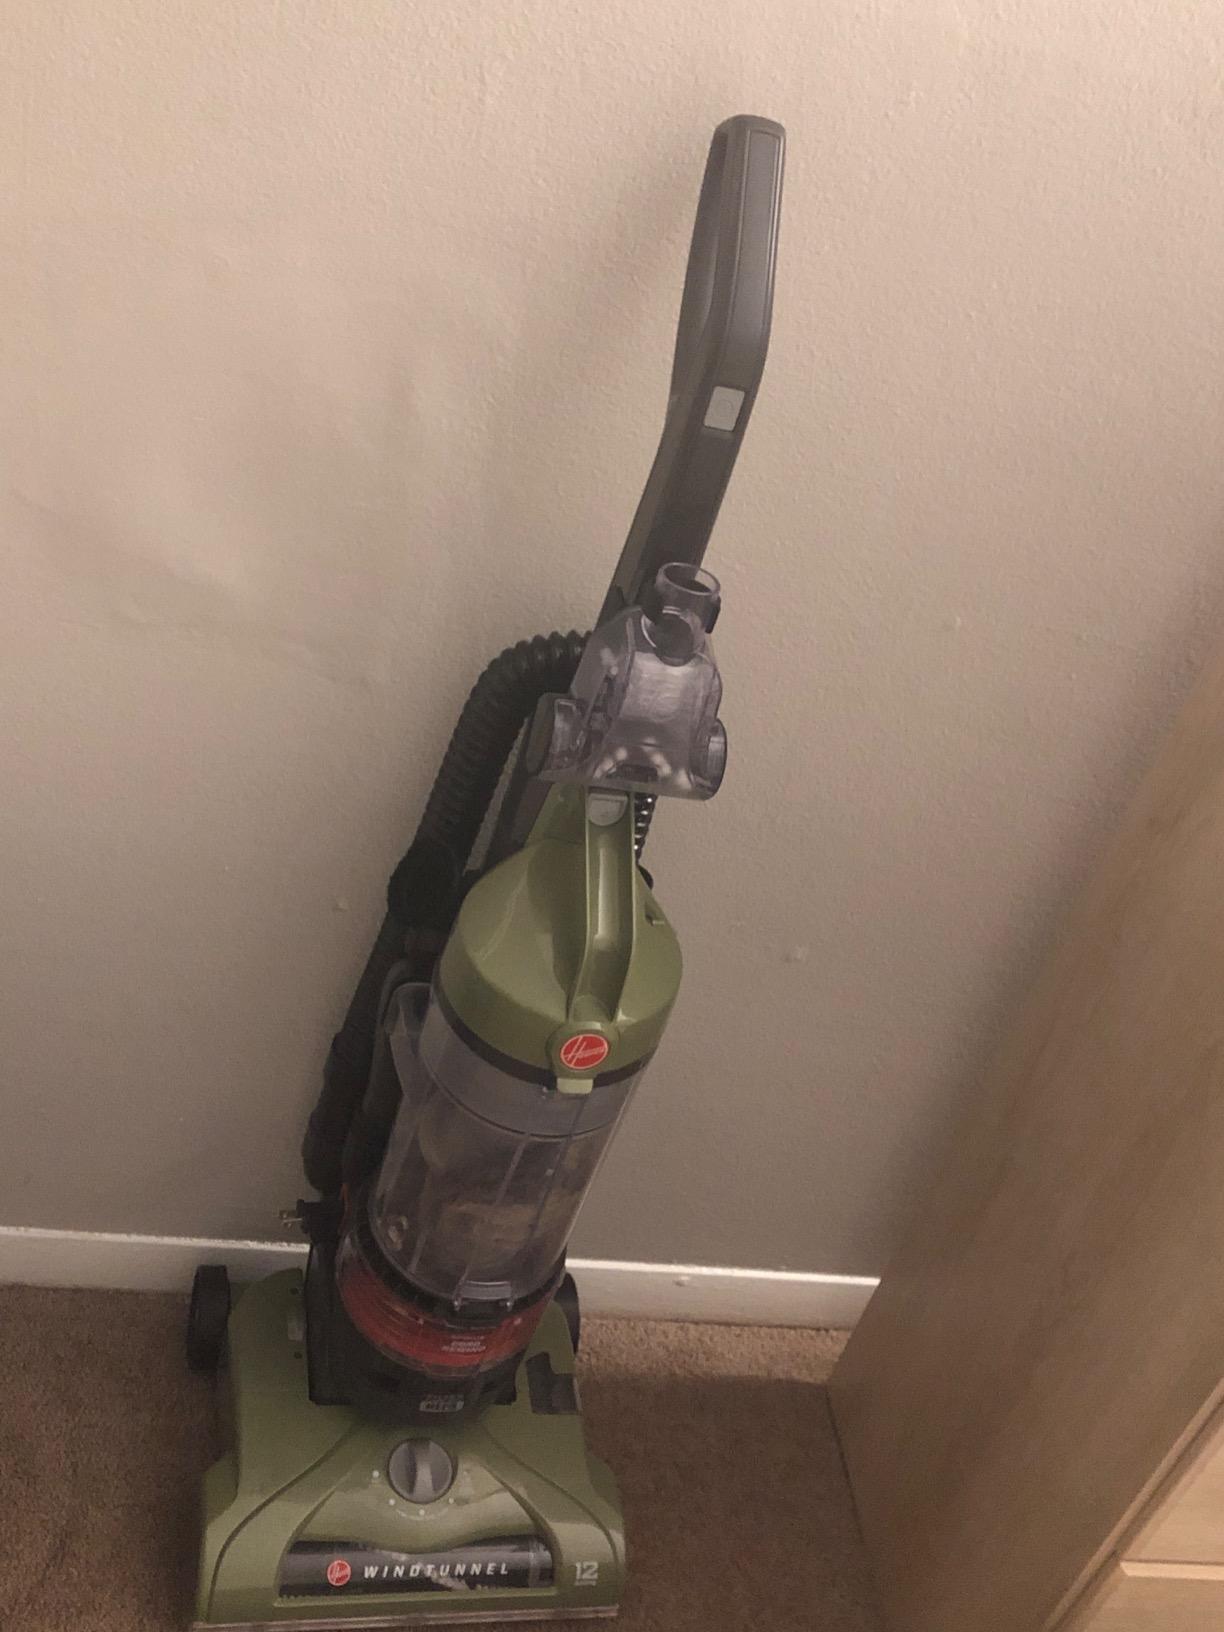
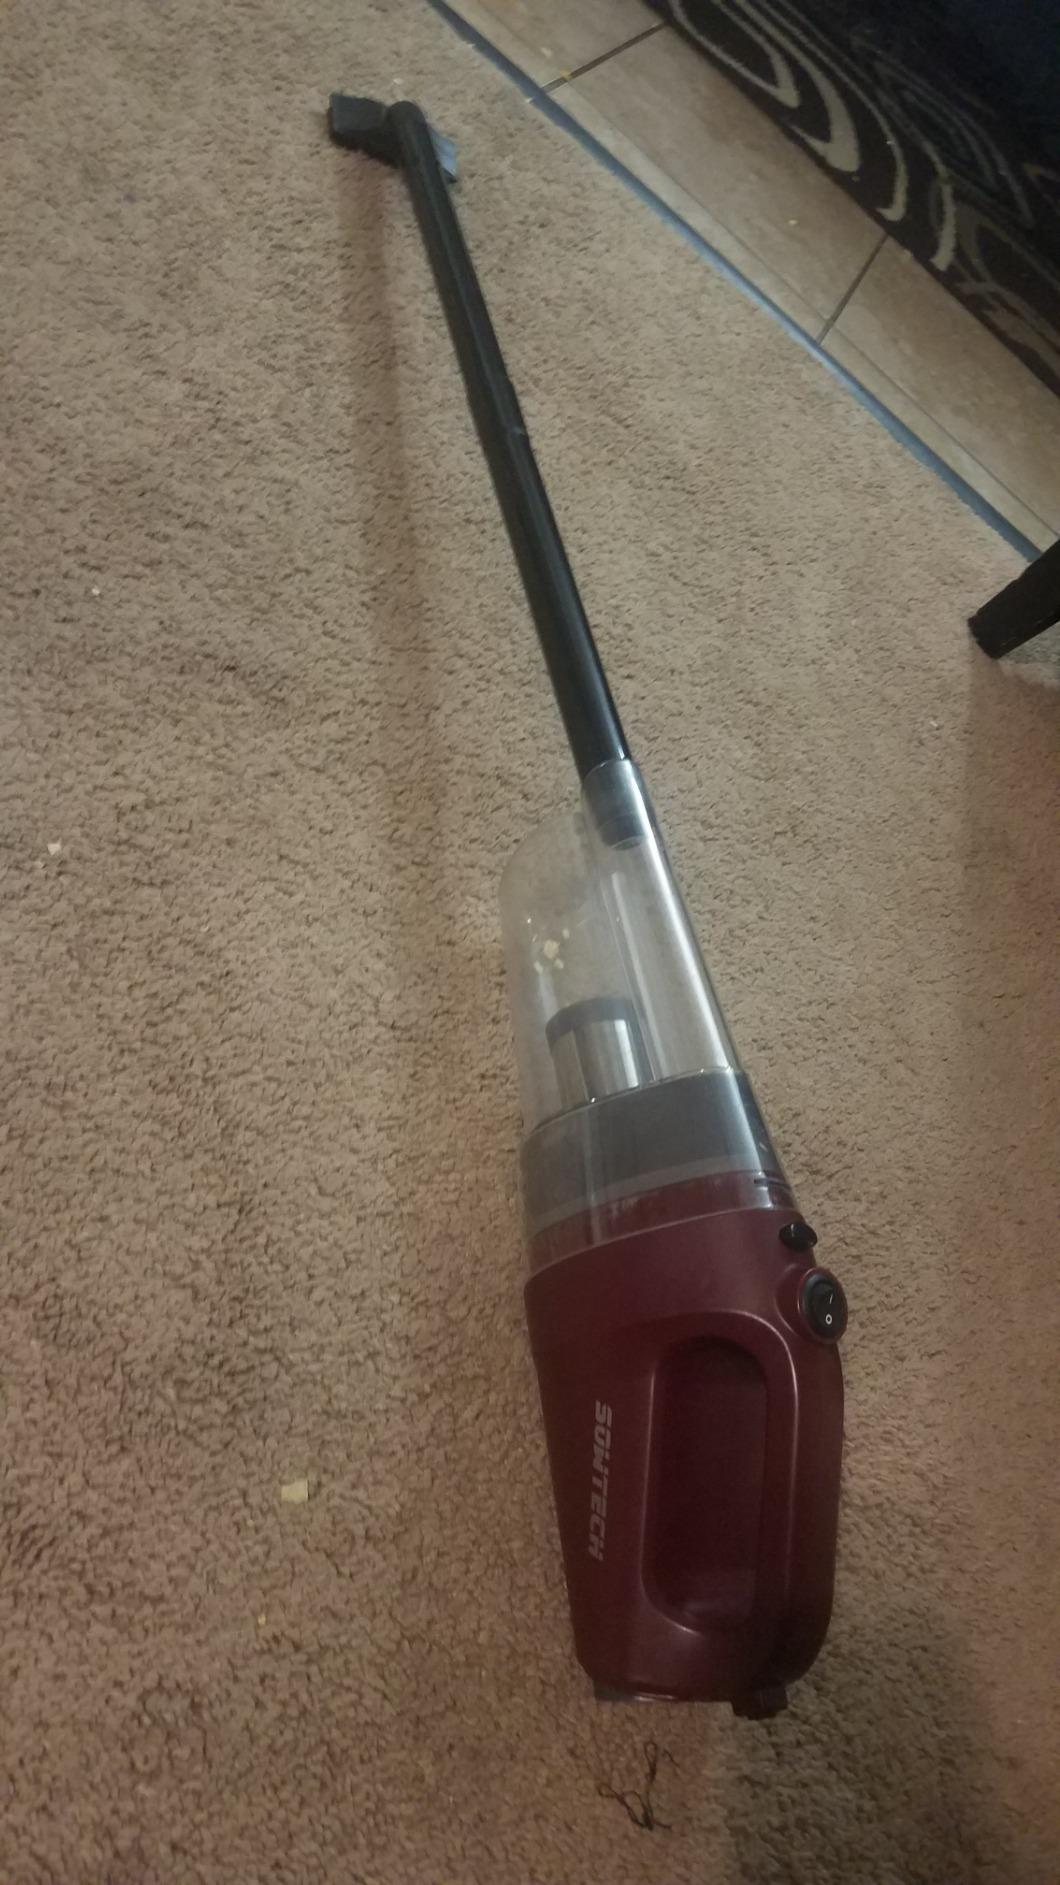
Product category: items_vacuum
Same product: no